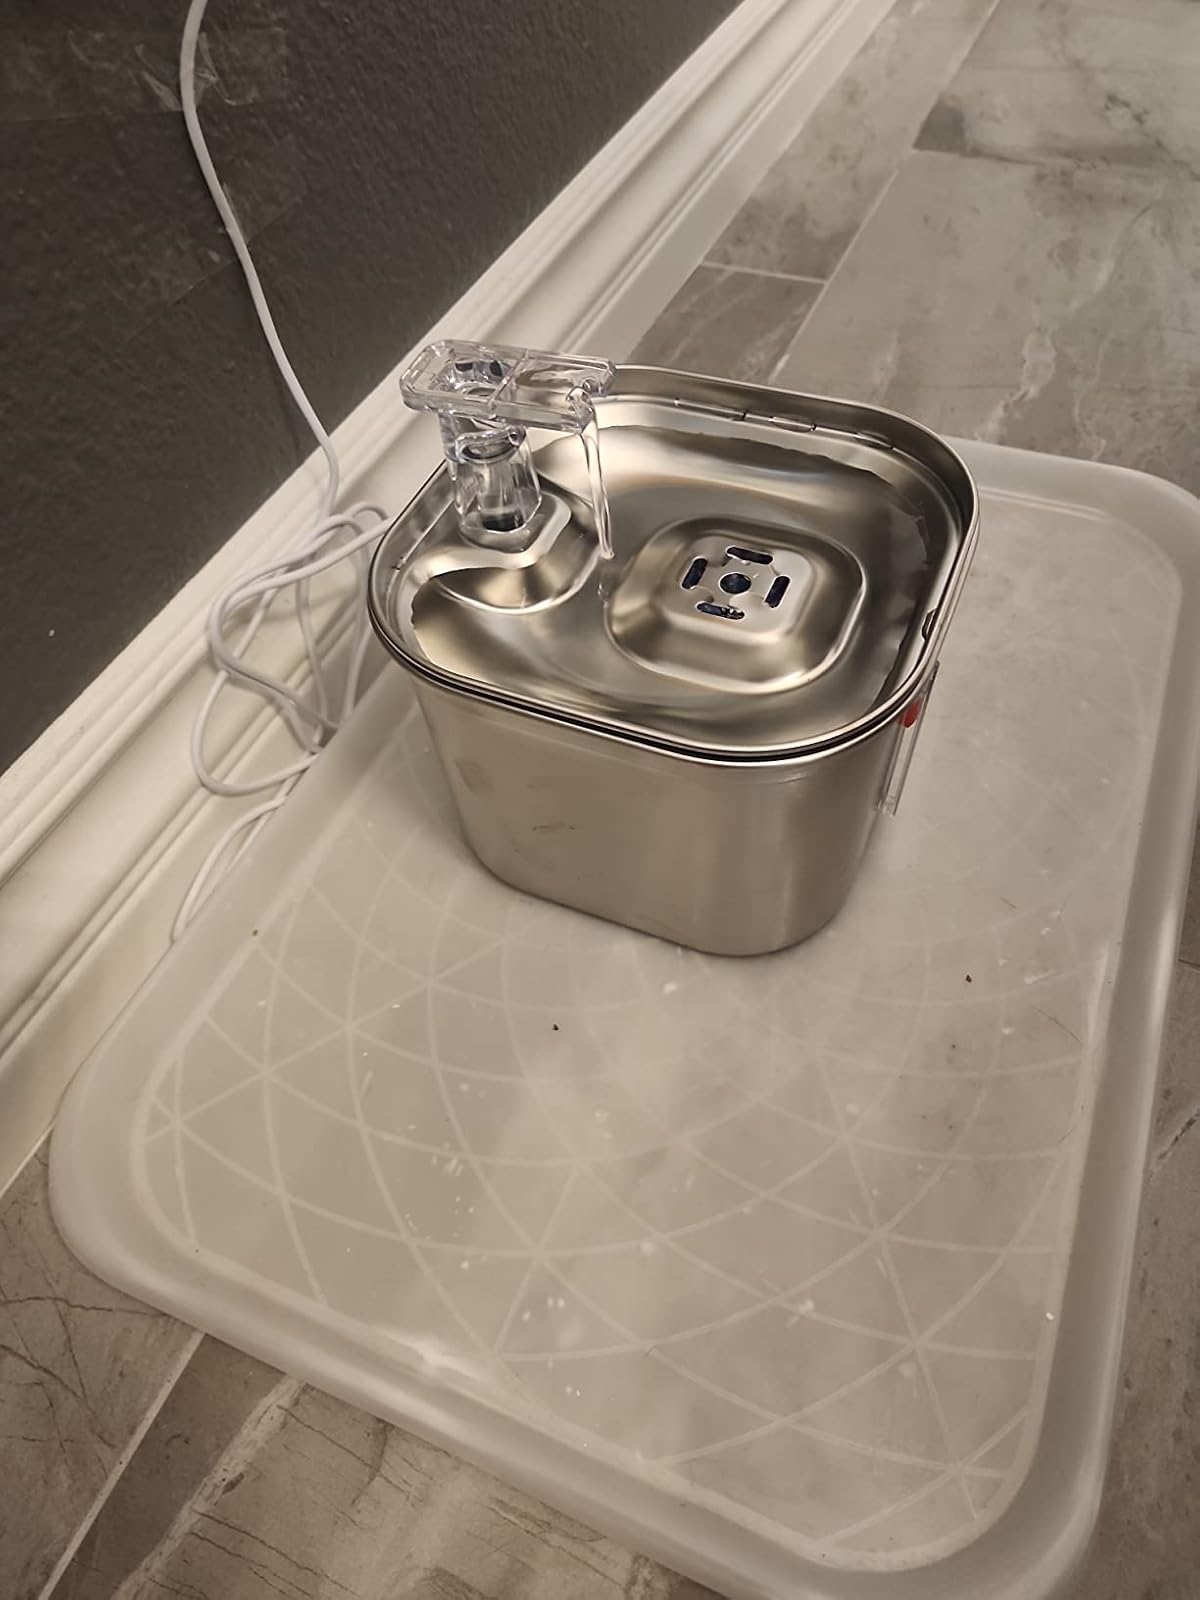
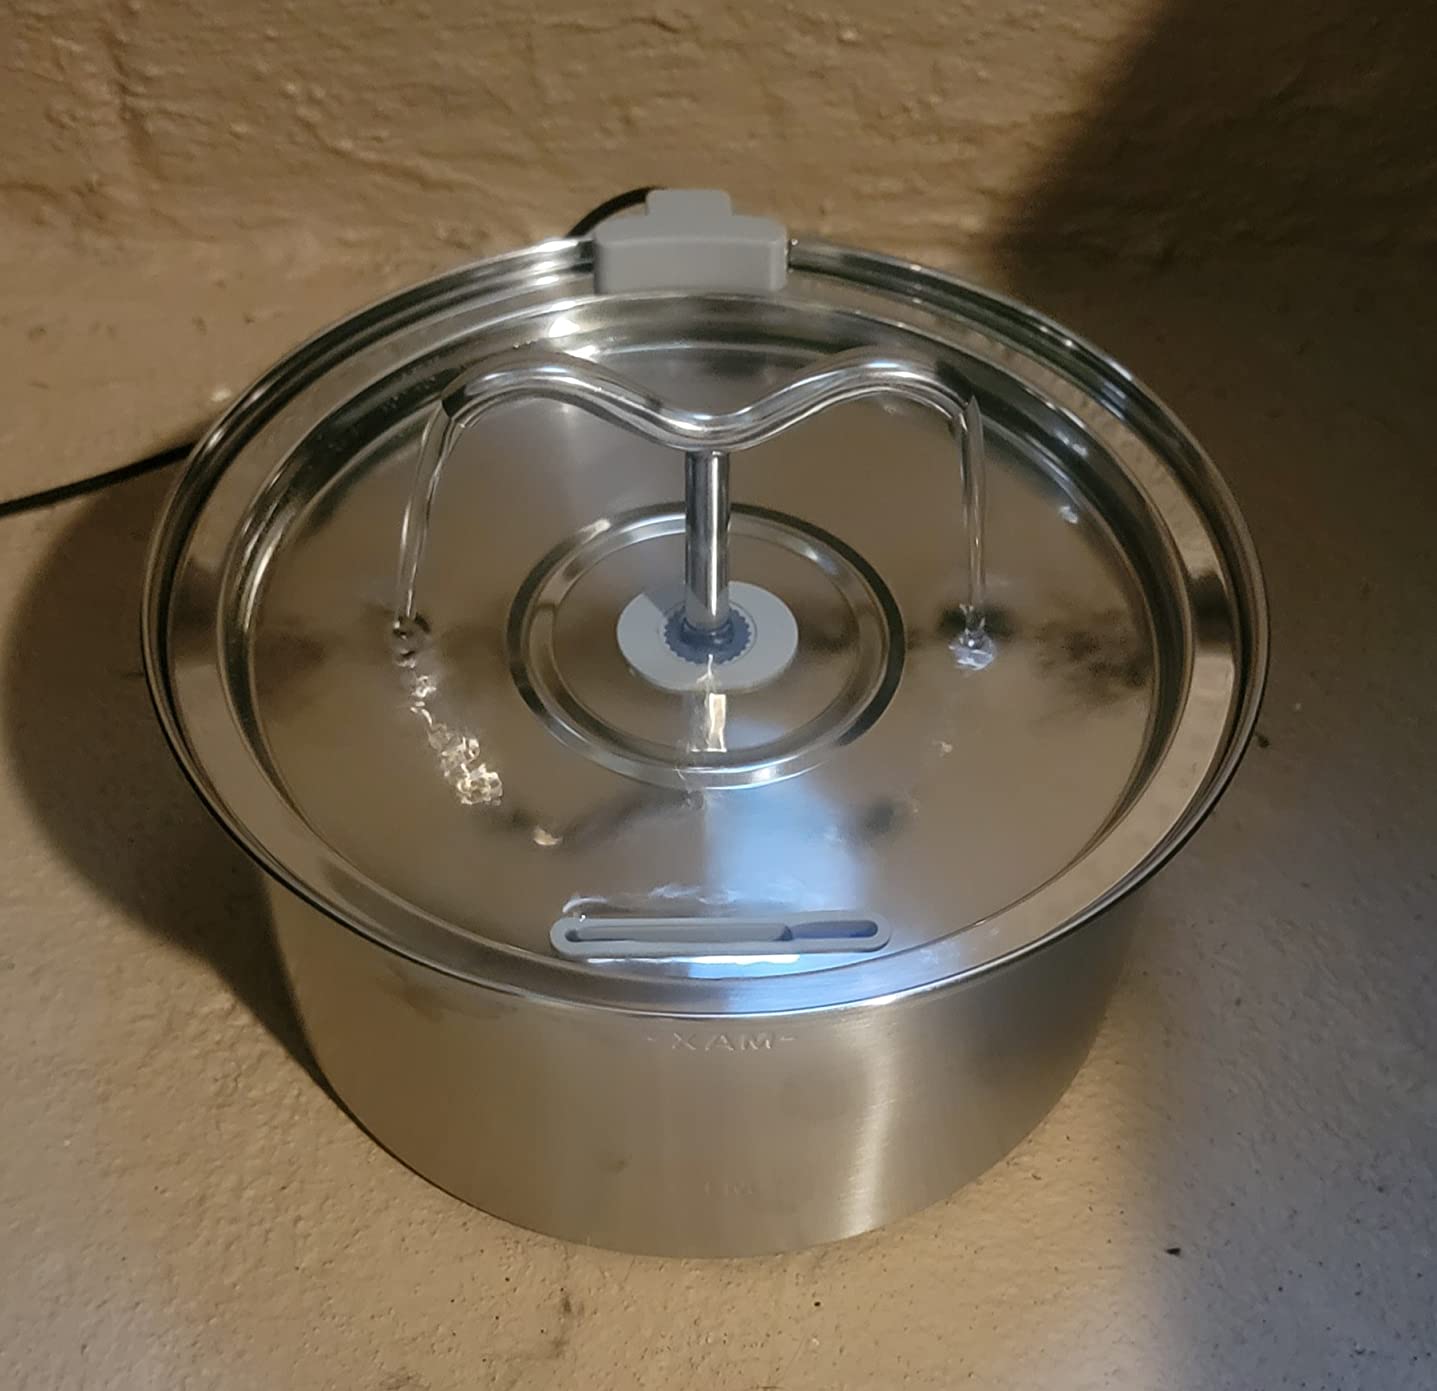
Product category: items_bowl
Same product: no